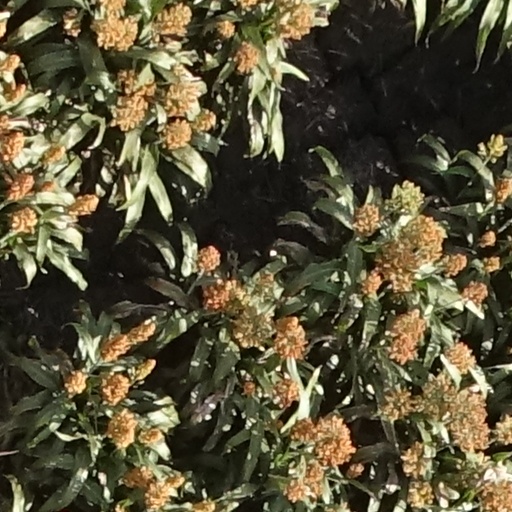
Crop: sorghum